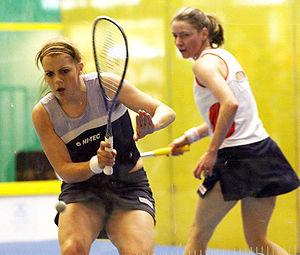
Vicky Botwright, née le 18 juin 1977 à Manchester est une joueuse professionnelle de squash représentant l'Angleterre. Elle atteint, en décembre 2005, la cinquième place mondiale sur le circuit international, son meilleur classement.